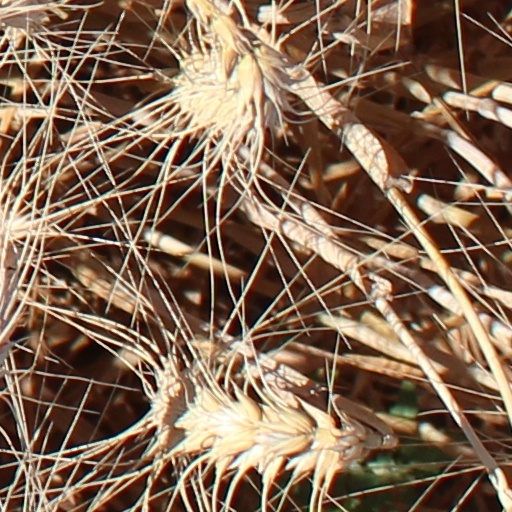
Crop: wheat